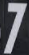
Number: 7